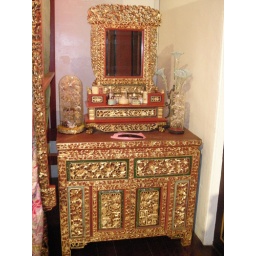
This is a painted dressing table for the bride of the Nyonya house in Penang,Malaysia